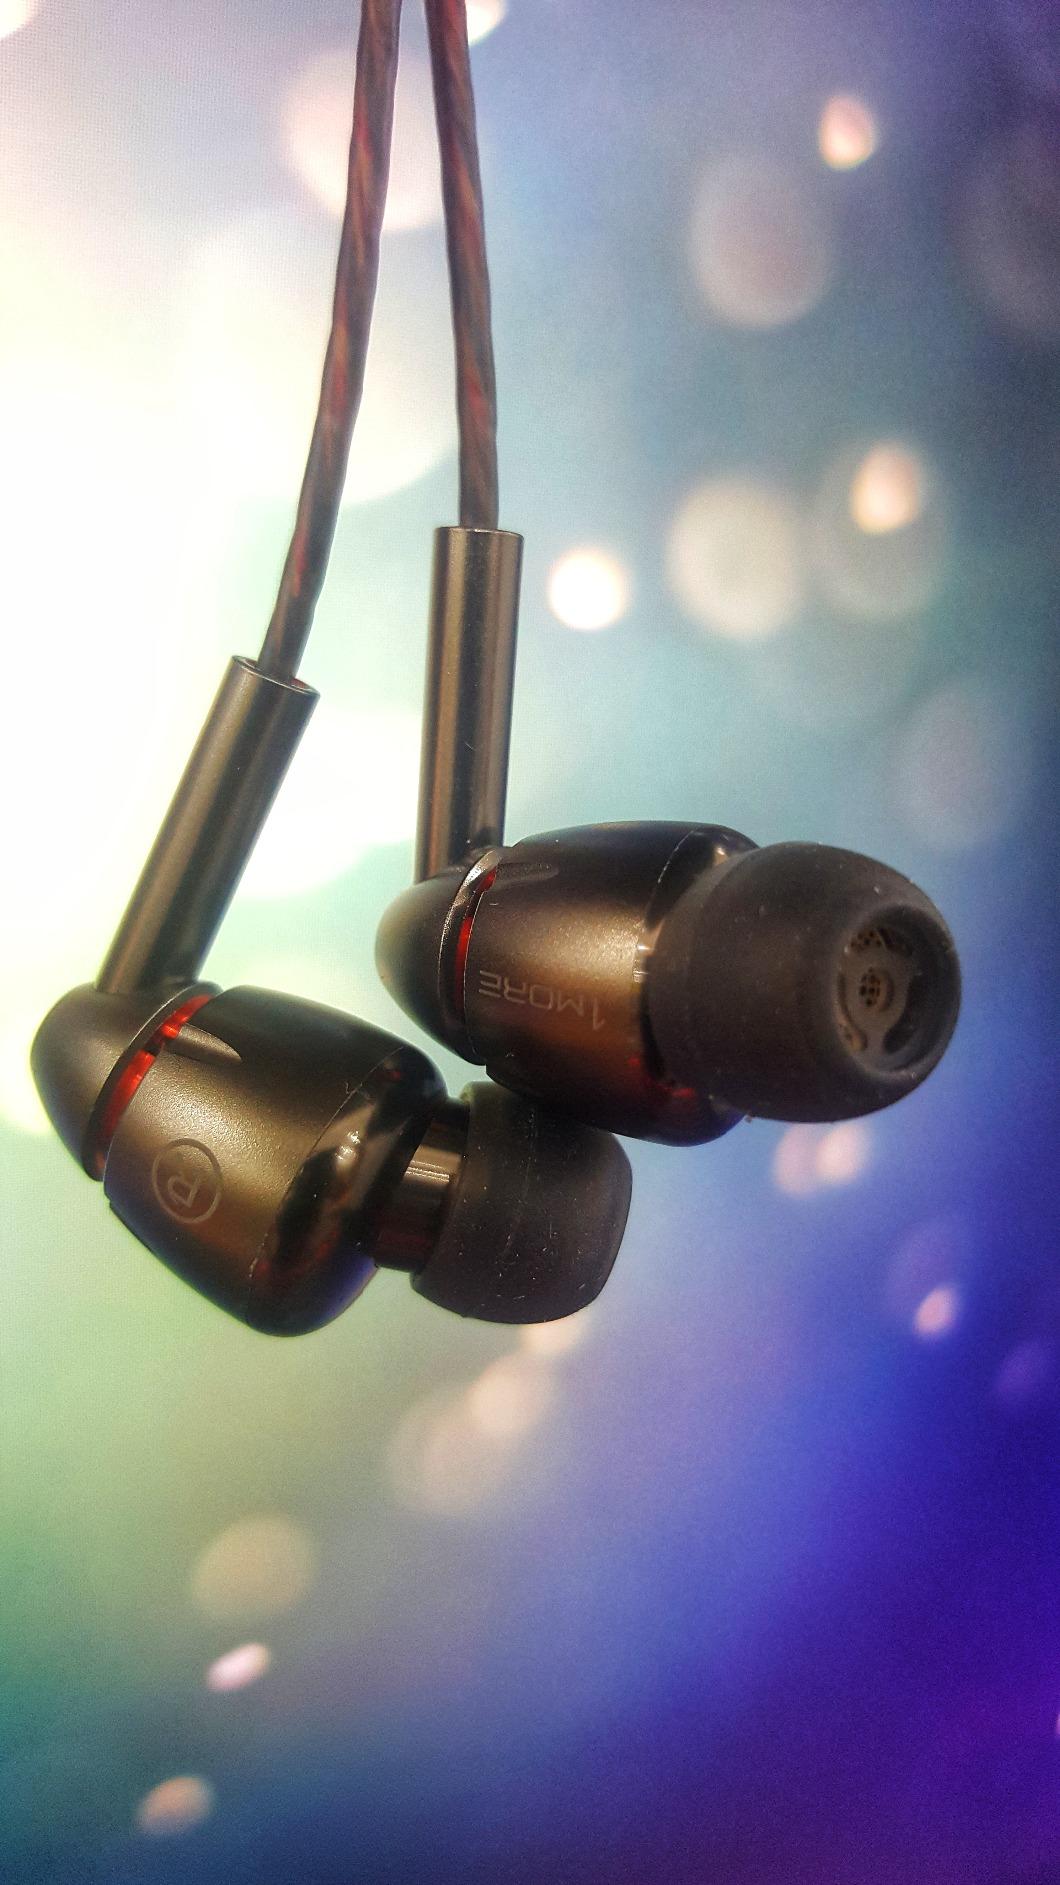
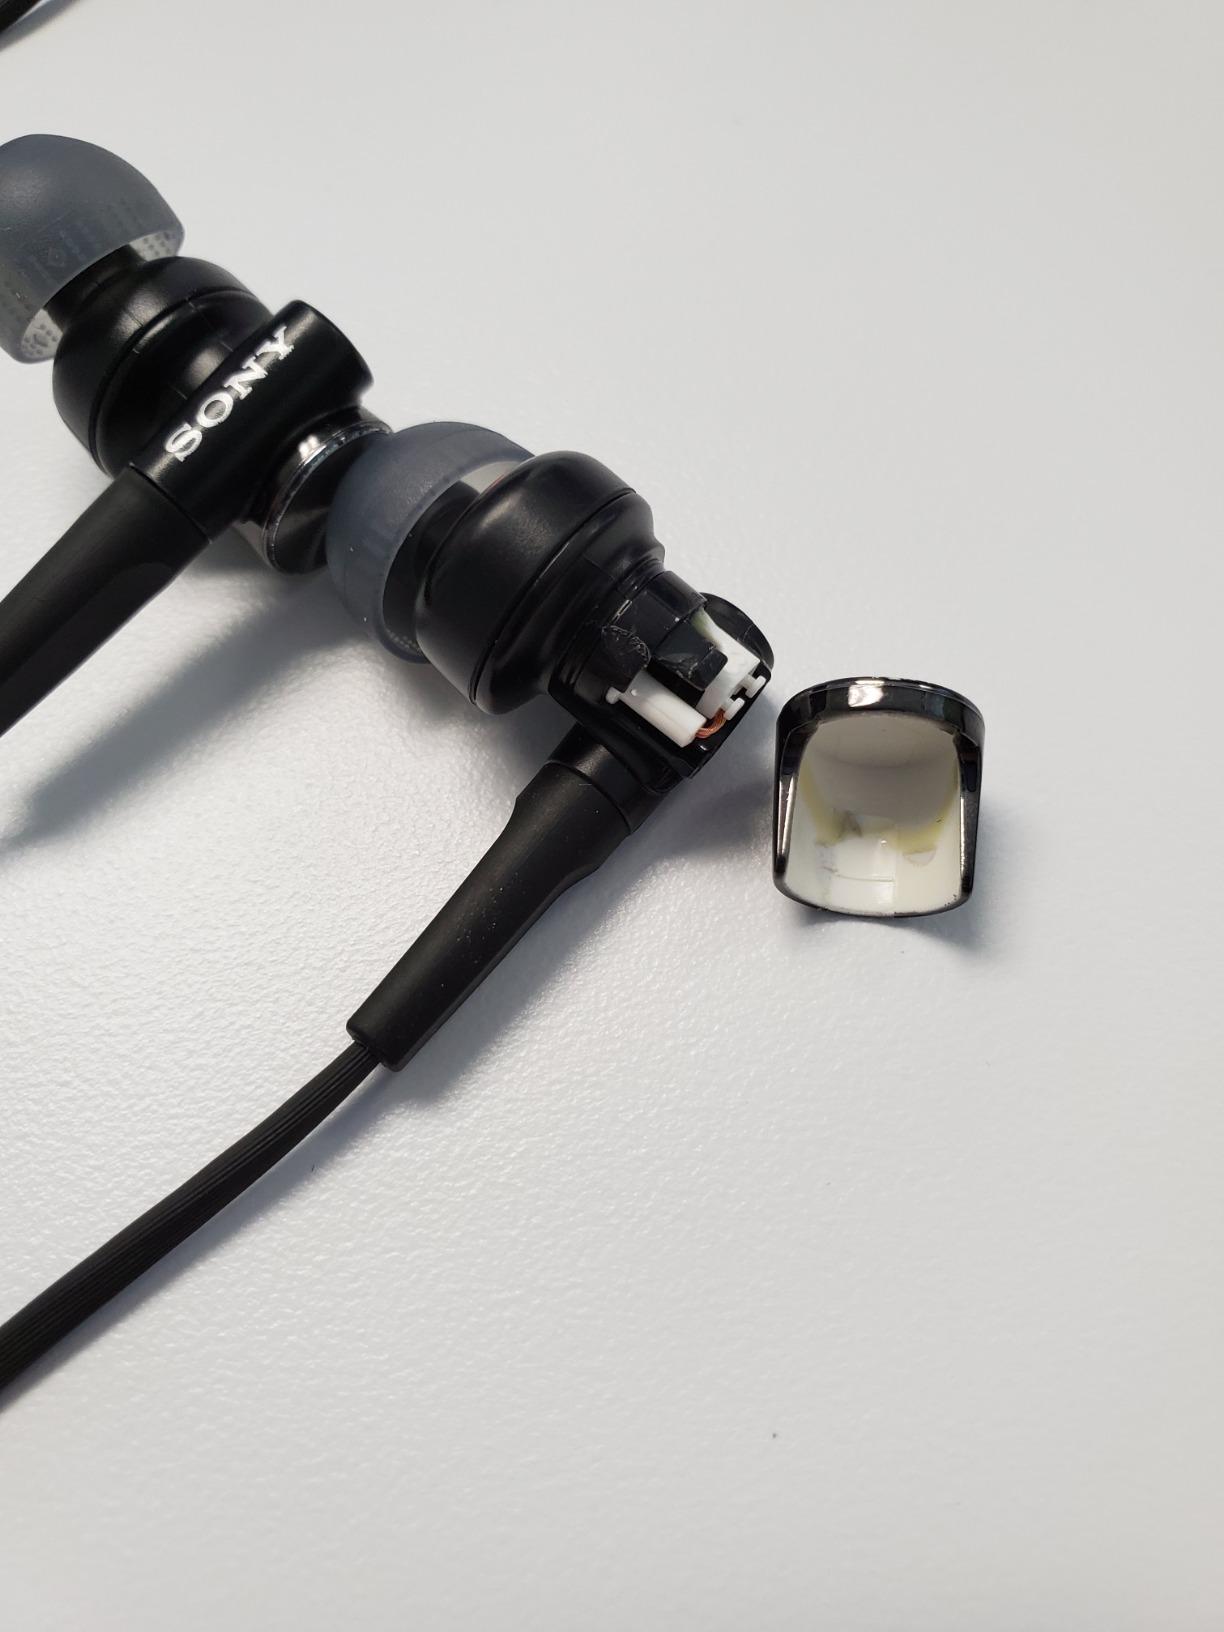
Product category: headphones
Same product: no